Unna

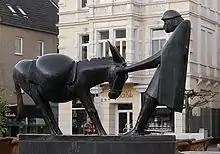
Donkey fountain in the city square (Josef Baron)

Unna is home to a large community of artists, some of whose works are on public display in the city. In the Old Market Square, e.g., there is a statue by painter and sculptor Josef Baron, depicting a man pulling a stubborn donkey, which is the city mascot.